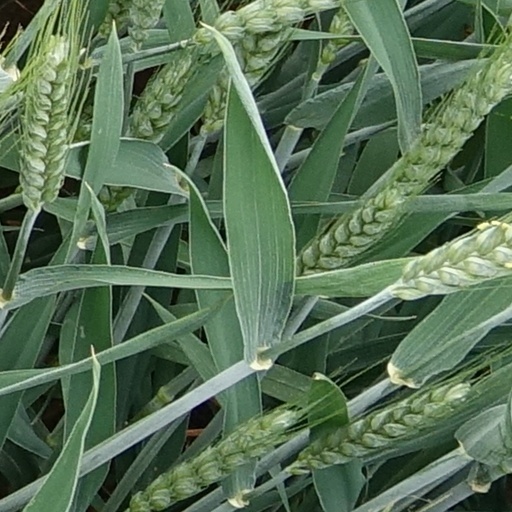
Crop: wheat